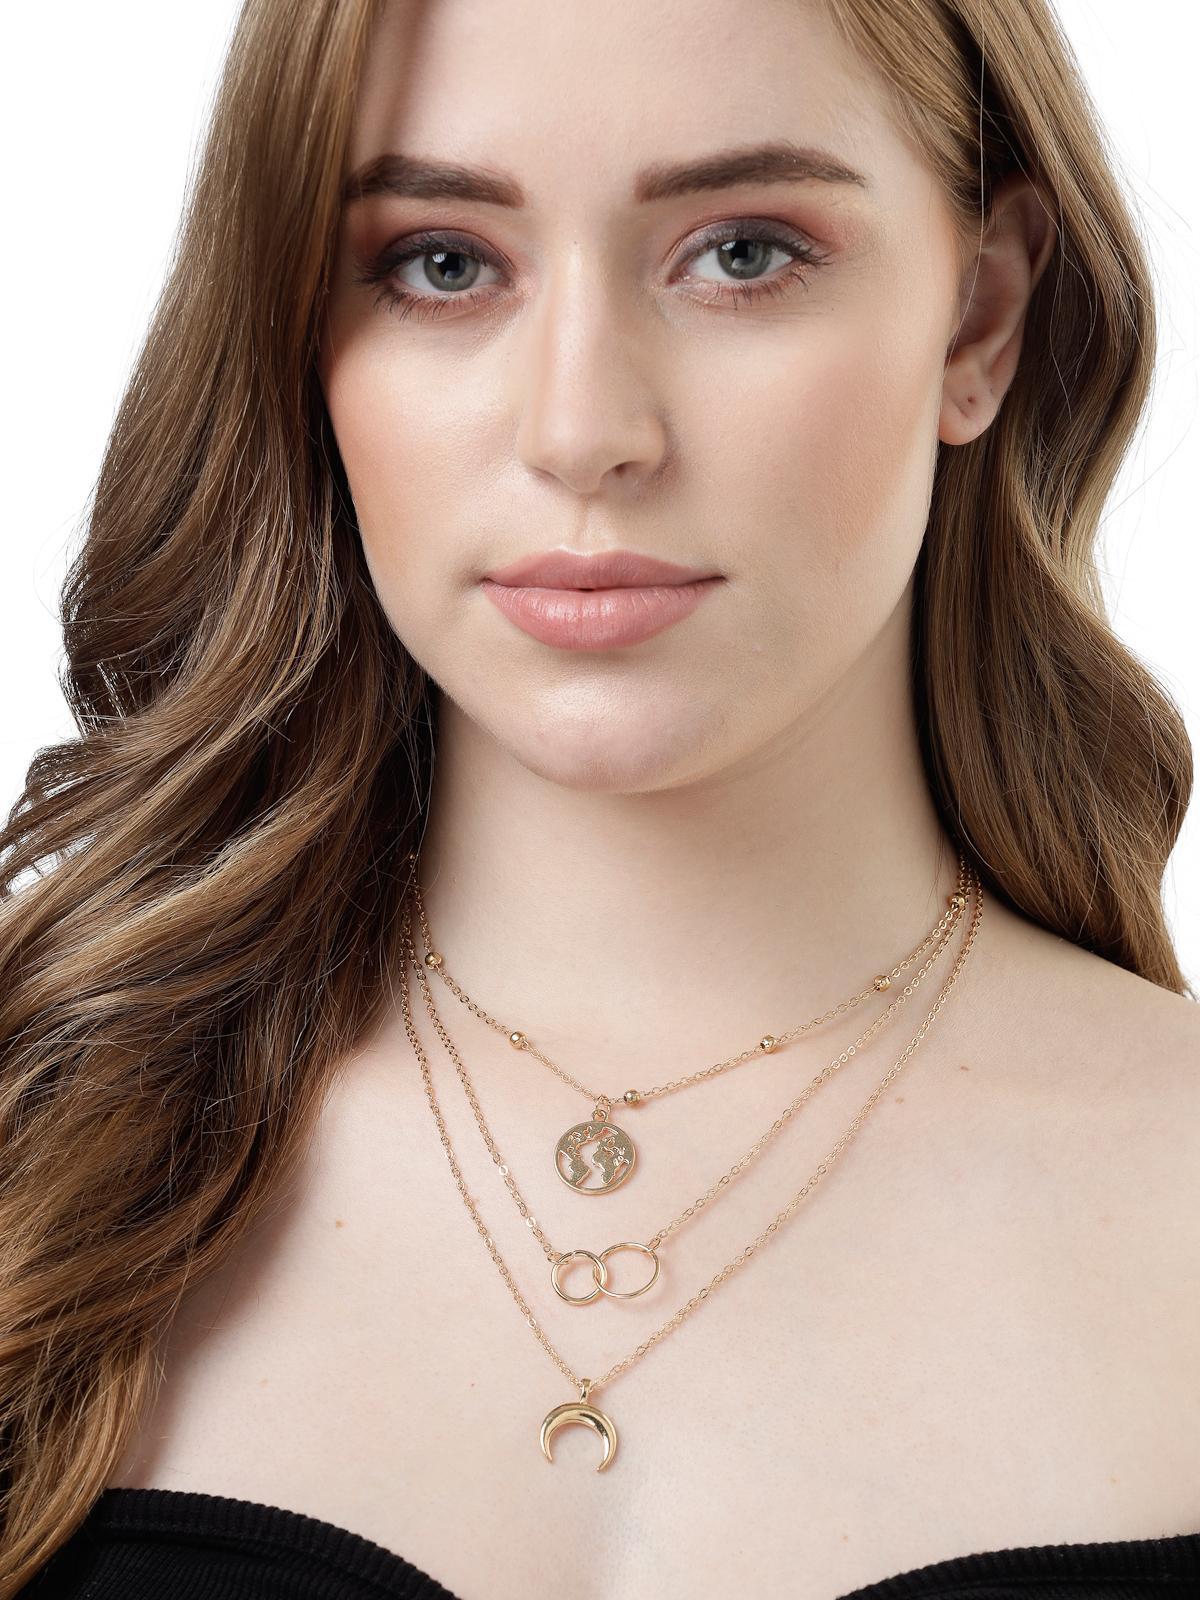
Scintillare by Sukkhi Unique Style Gold Plated Multilayered Pendant Necklace for Women & Girls |Birthday Gift for Girls And Women Anniversary Gift for Wife| Gifts Collection|N106622
Type: Necklaces & Pendants
Brand: Scintillare by Sukkhi
Price: Rs. 268
 Elevate your style with Scintillare by Sukkhi's Unique Style Gold Plated Multilayered Pendant Necklace. Ideal for women and girls, it's a perfect birthday or anniversary gift. The unique design features multiple layers of gold-plated brilliance, adding a touch of individuality to any ensemble. Elevate your look with this stunning necklace, a unique and chic addition to your collection. Scintillare by Sukkhi offers a thoughtfully crafted choice from their Gifts Collection, ensuring every occasion is celebrated with grace and enduring style.Disclaimer:There may be slight variation in shade and colour due to photographic effects and monitor settings
Included: 1 Necklace